PureSystems

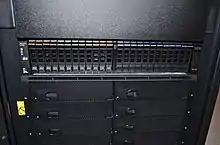
IBM PureFlex internals: Flex System blade enclosure (visible nodes empty) and IBM Storwize 7000 on top

Compute nodes based on Power ISA-based processors from IBM.